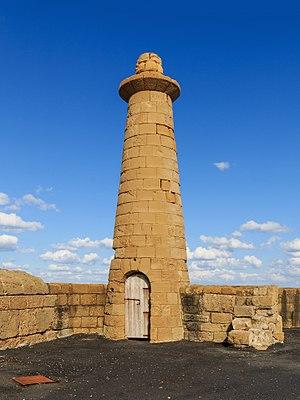
Liste des phares de Chypre : Chypre est la troisième plus grande île qui se trouve à l'extrémité orientale de la mer Méditerranée. Cette liste comprend ceux situés dans Chypre du Nord et ceux en République de Chypre